List of birds of Papua New Guinea

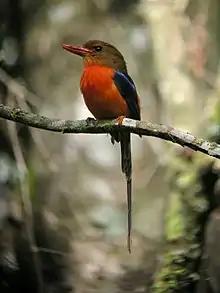
Brown-headed paradise-kingfisher

Kingfishers are medium-sized birds with large heads, long pointed bills, short legs, and stubby tails.